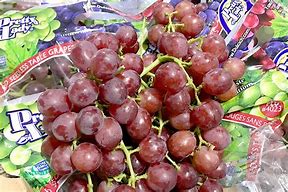
Label: Grapes